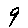
Label: 9